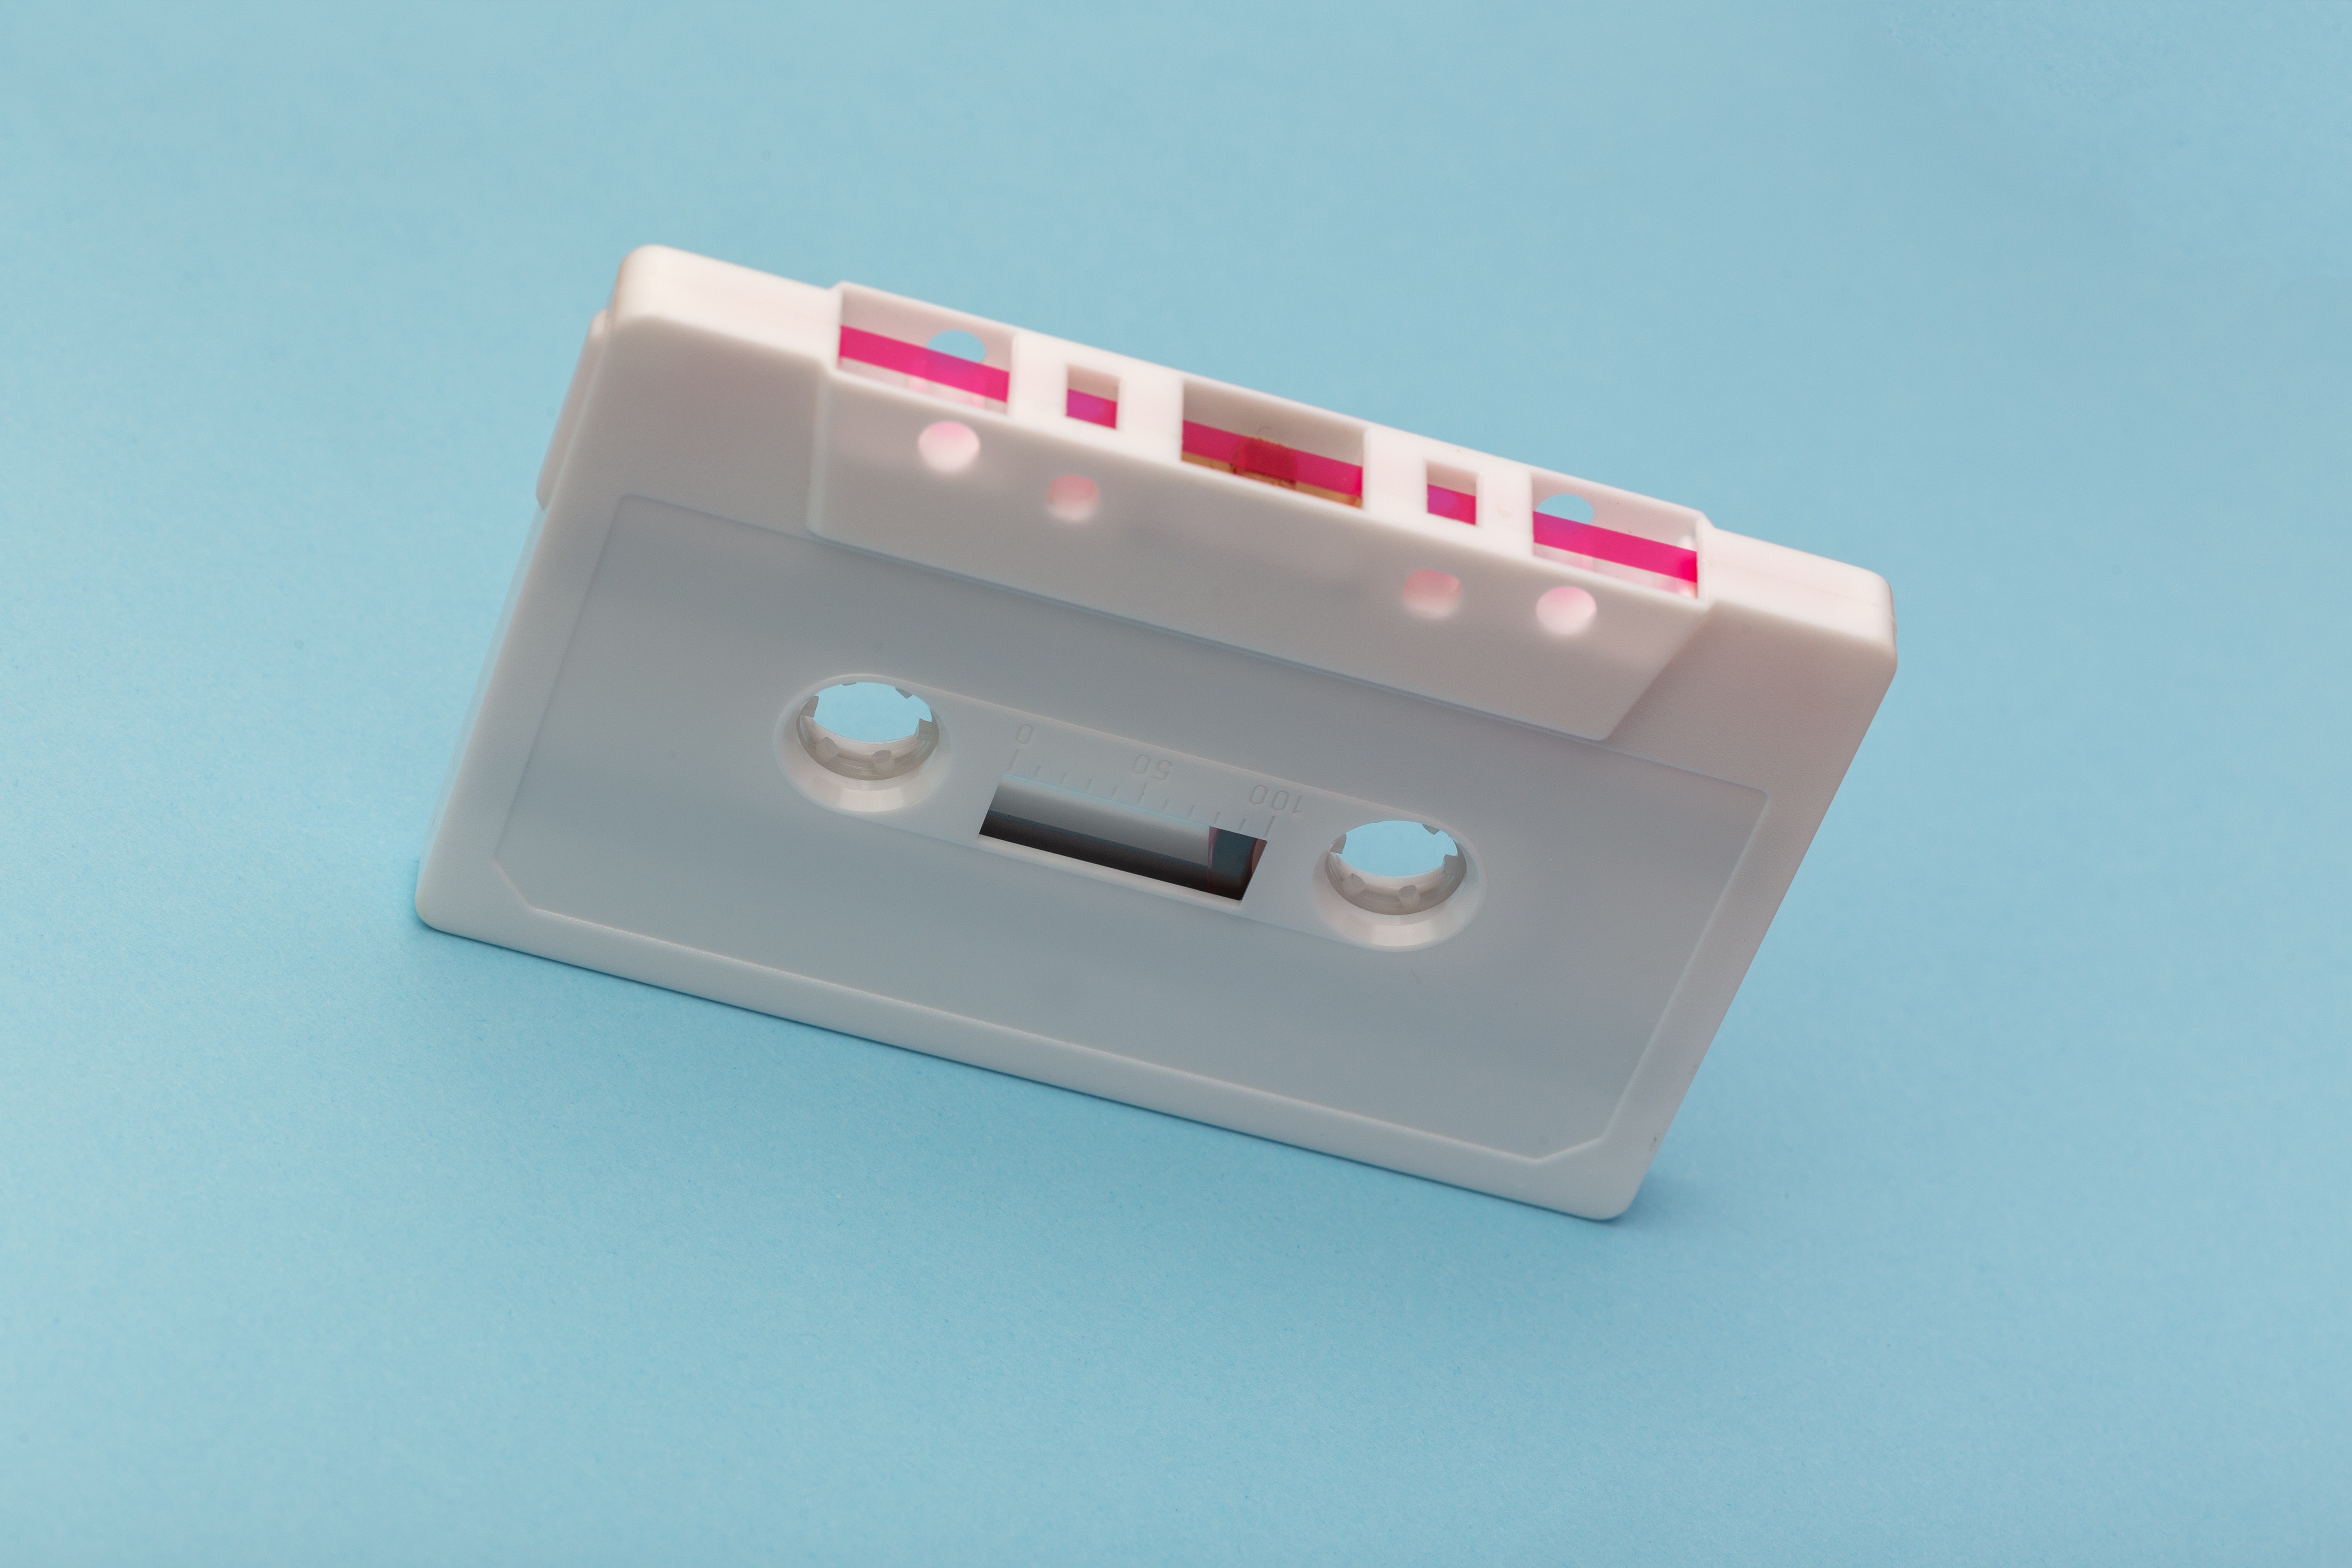
product, electronic component, hardware